Union for the Mediterranean

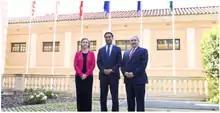
Co-presidents of the UfM, Federica Mogherini, High Representative of the European Union for Foreign Affairs and Security Policy, and Nasser Judeh, Jordan's minister of foreign affairs, next to former Secretary General of the UfM, M. Fathallah Sijilmassi

With the purpose of guaranteeing the co-ownership of the Union for the Mediterranean, the Heads of State and Government decided in Paris that two countries, one from the EU and one from the Mediterranean partner countries, will jointly preside the Union for the Mediterranean. The 27 agreed that the EU co-presidency had to "be compatible with the external representation of the European Union in accordance with the Treaty provisions in force". "The Mediterranean partner countries decided to choose by consensus and among themselves a country to hold the co-presidency for a non-renewable period of two years."